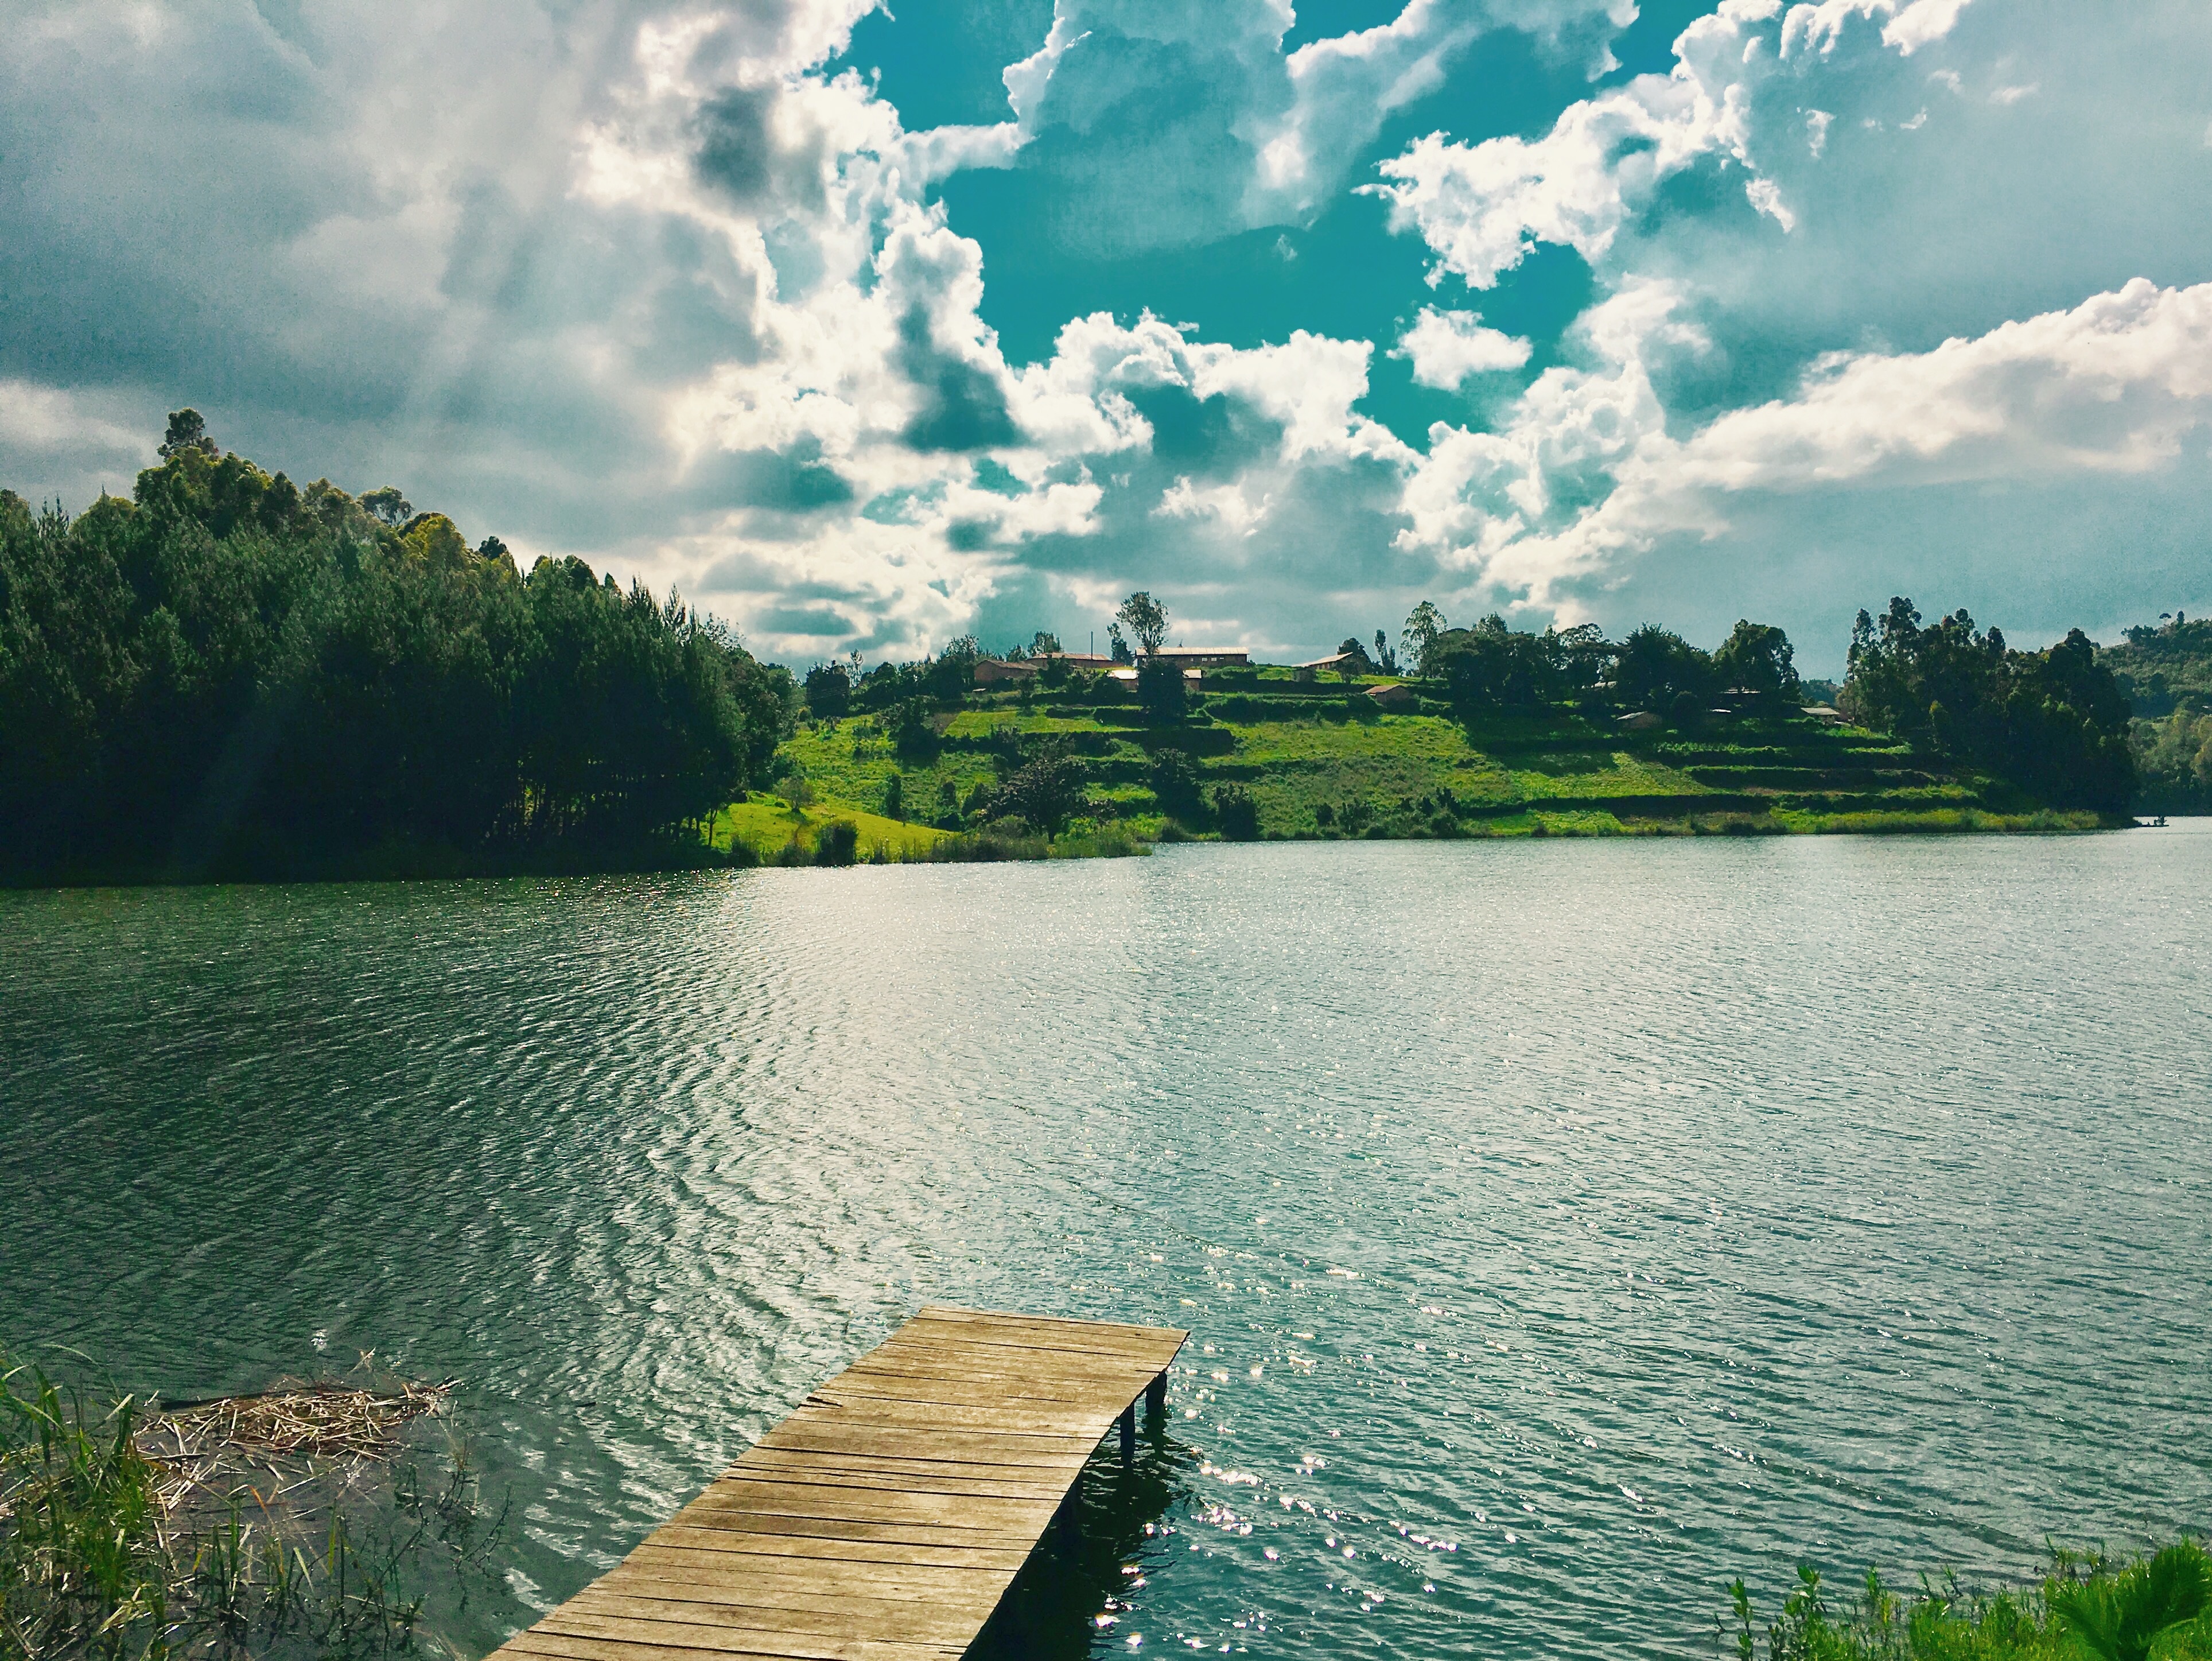
landscape, sea, tree, water, nature, grass, mountain, cloud, shore, lake, river, reflection, bay, reservoir, body of water, loch